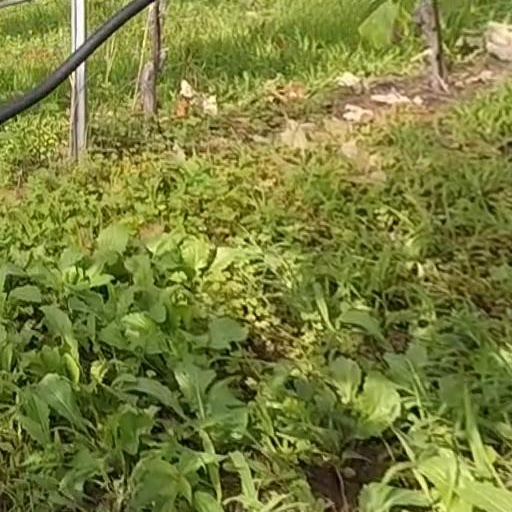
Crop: grape